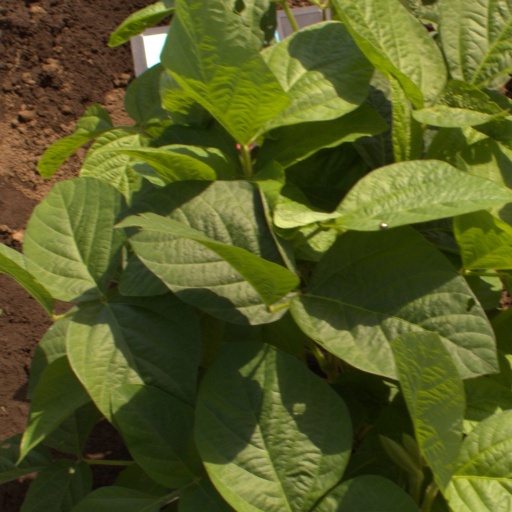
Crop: soybean